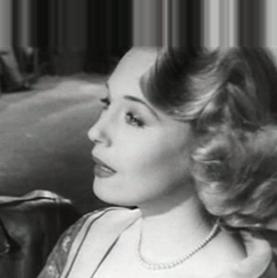
Age: 28